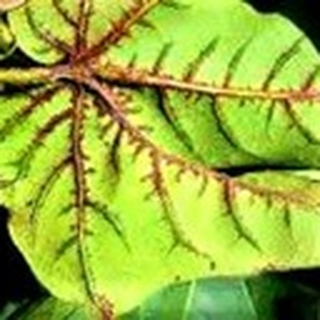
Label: cotton_bacterial_blight